Queensland Cultural Centre

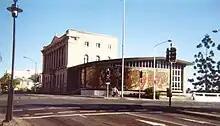
Extension of the Old State Library

Until the opening of the Queensland Cultural Centre, there were no government-run performing arts facilities in Queensland. Most music and theatre performances were initially held in local venues such as art schools, churches, or town halls, which had varying degrees of suitability. Purpose-built facilities were limited and were constructed only in larger centres. By the 1880s, Brisbane had four theatres, of which the 2700-seat Opera House (later Her Majesty's Theatre ), built in 1888, was the most magnificent and prestigious. The Exhibition Building was one of the first buildings designed specifically for musical performances and contained a concert hall with a four-manual pipe organ. It became the centre for major musical events until the opening of the Brisbane City Hall in 1930.